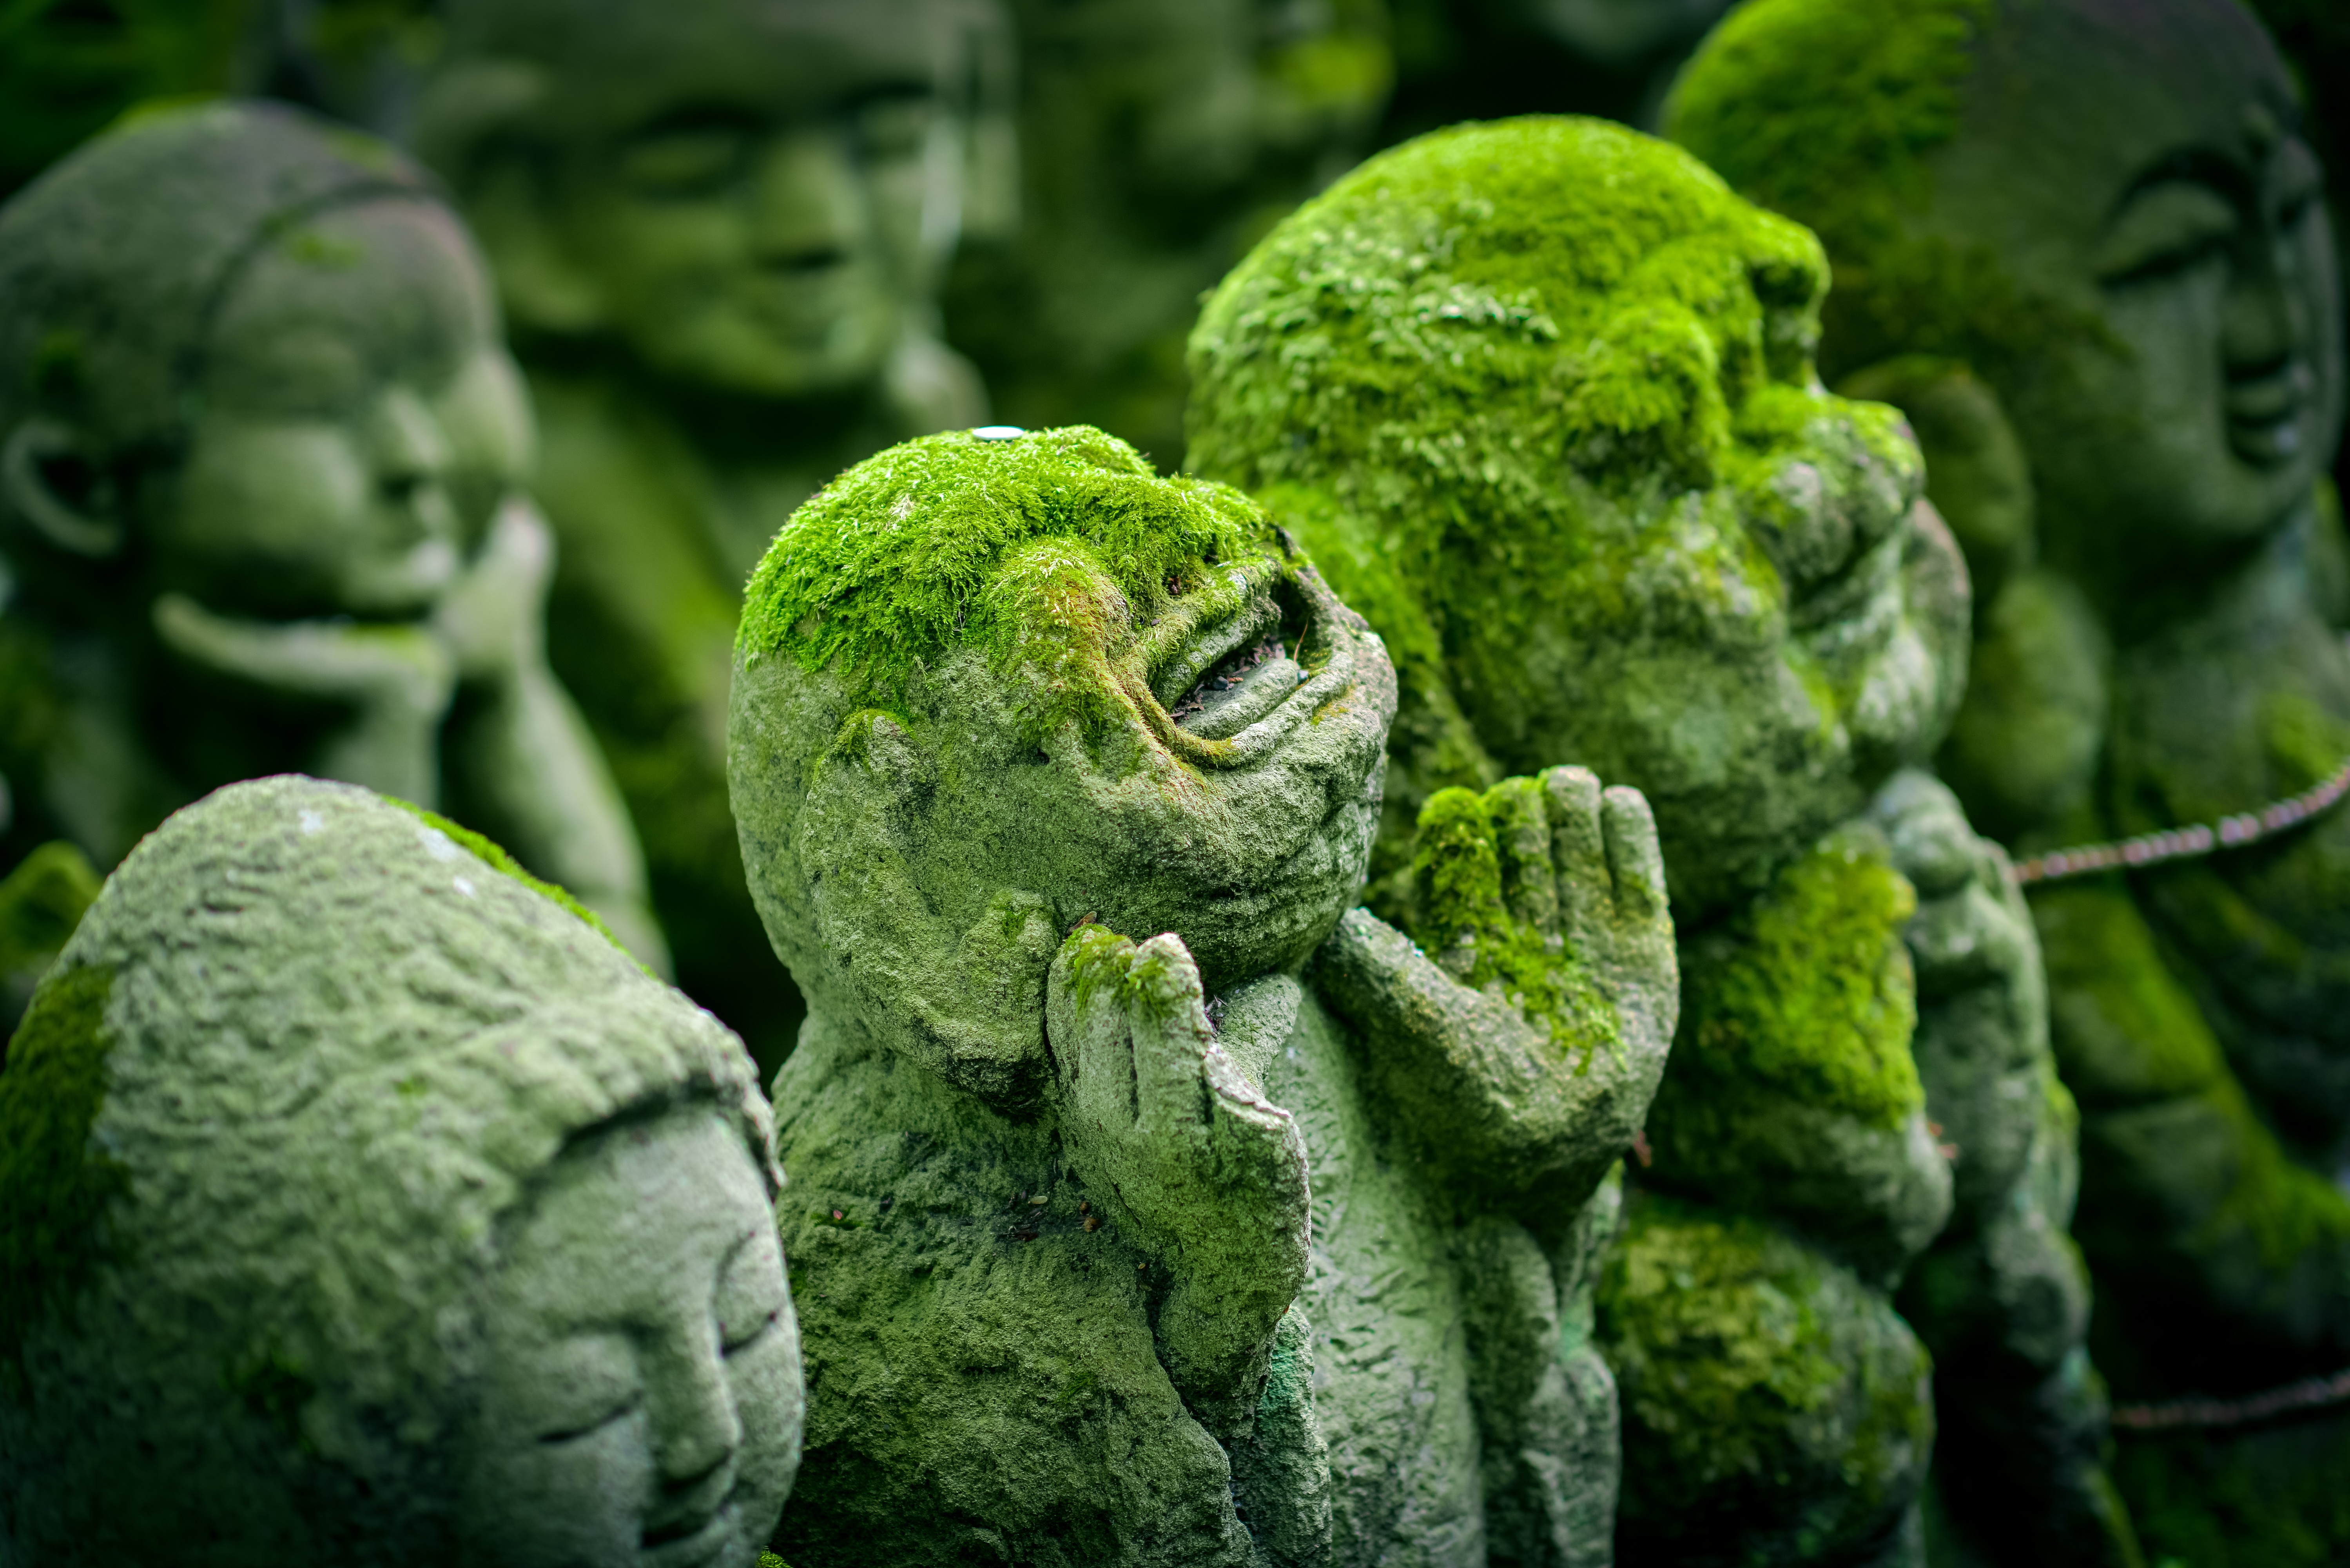
tree, grass, plant, leaf, moss, travel, statue, green, buddhist, buddhism, religion, asia, ancient, garden, tourism, japan, zen, spiritual, sculpture, religious, temple, japanese, shrine, kyoto, buddha, culture, history, heritage, sacred, shinto, traditional, organism, non vascular land plant, jizo, otagi nenbutsu ji